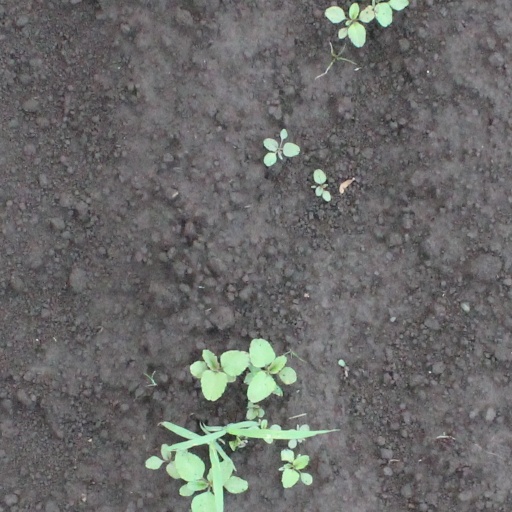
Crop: soybean